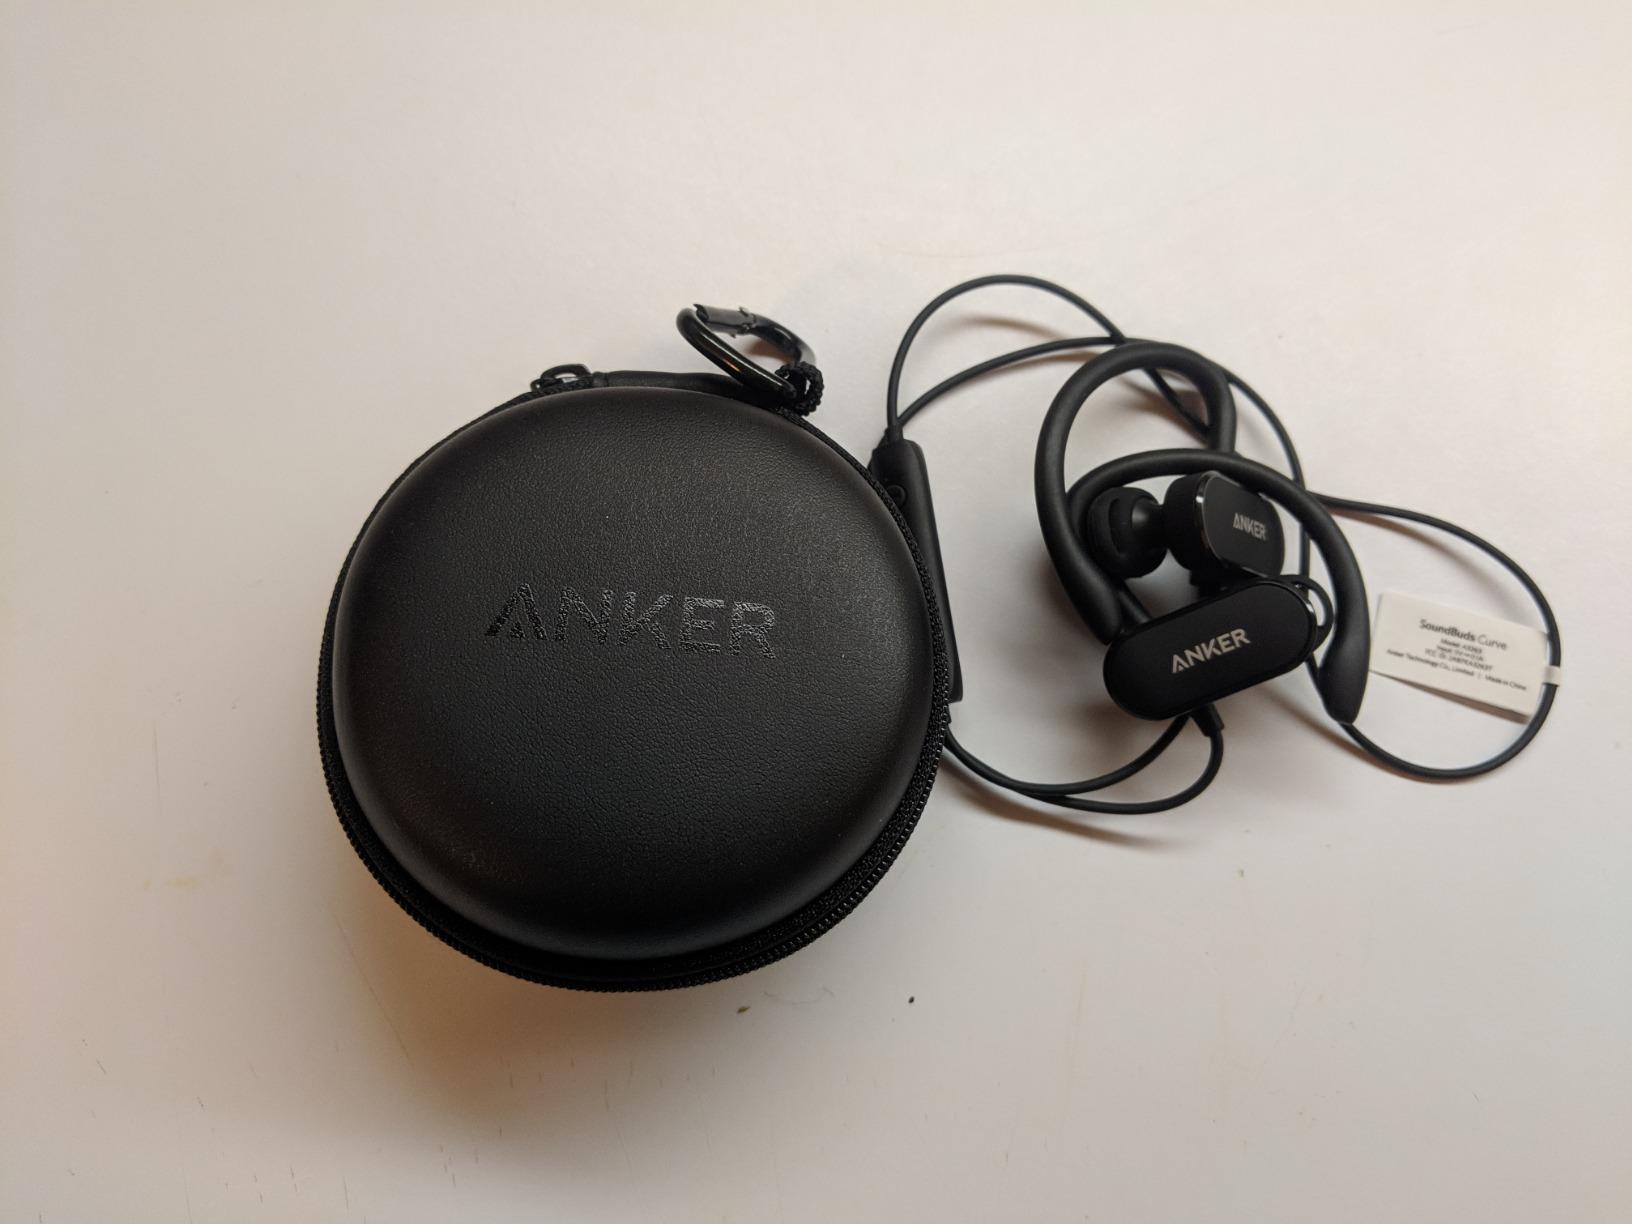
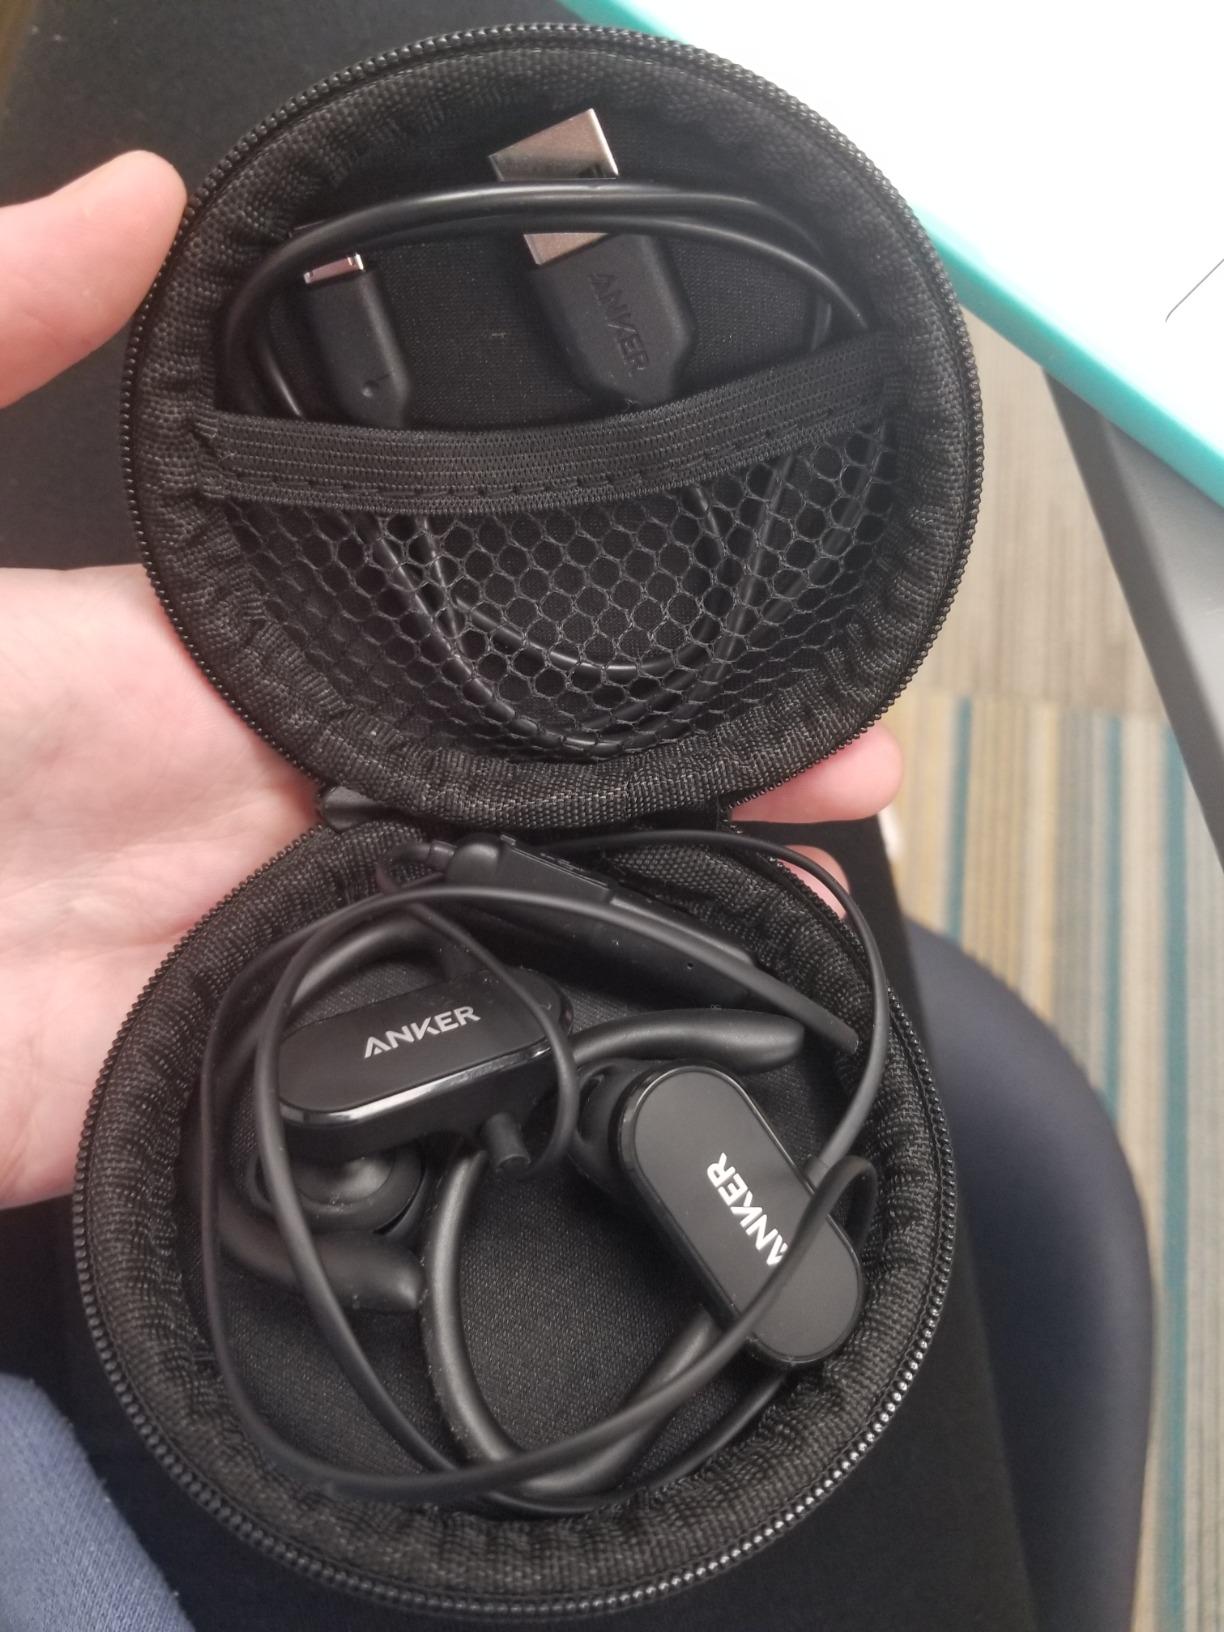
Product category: headphones
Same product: yes